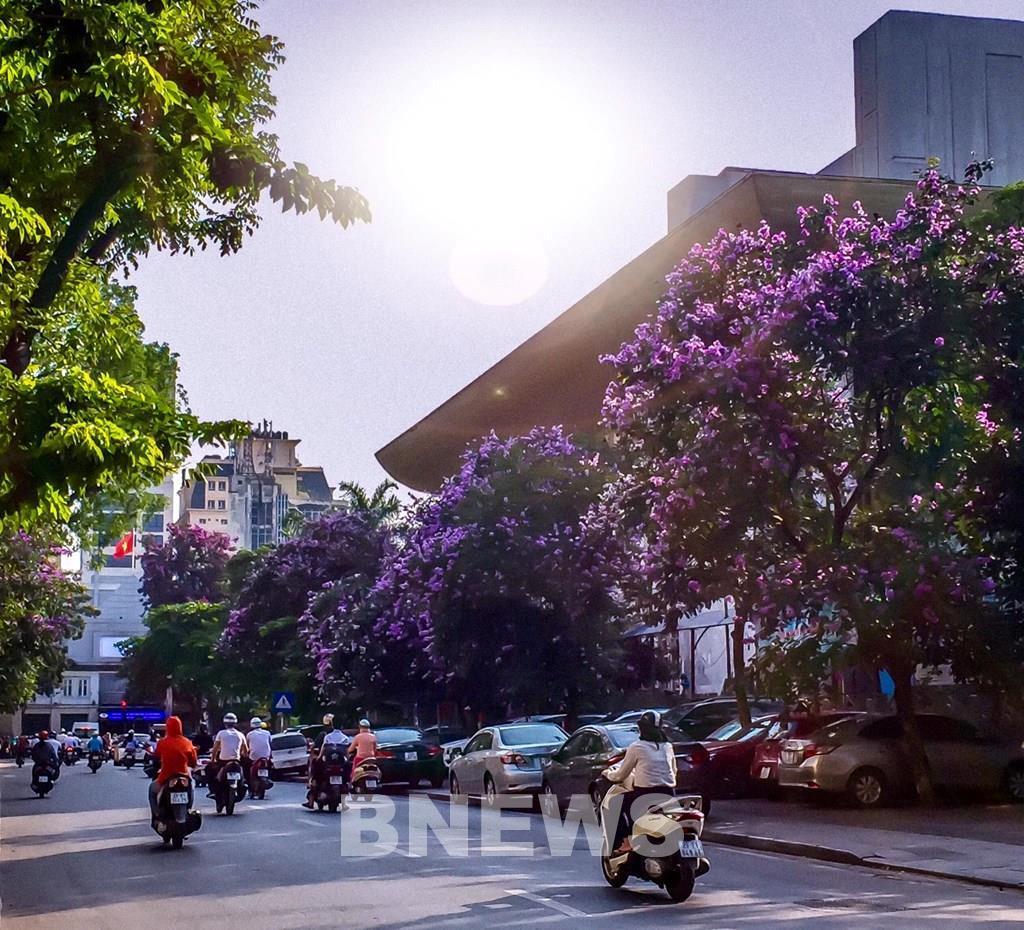
lề đường bên trái có một dãy cây có hoa màu tím